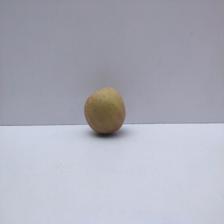
Size: Small